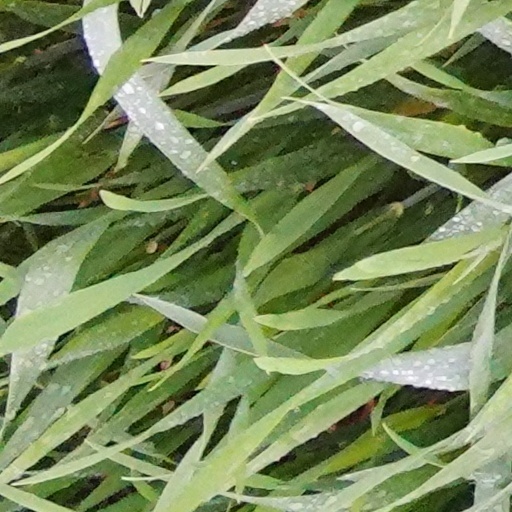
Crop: wheat